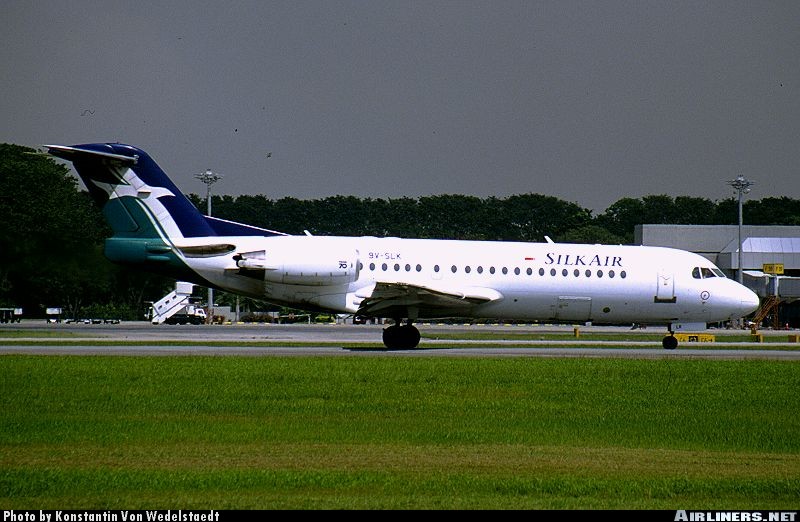
Vehicle type: Planes